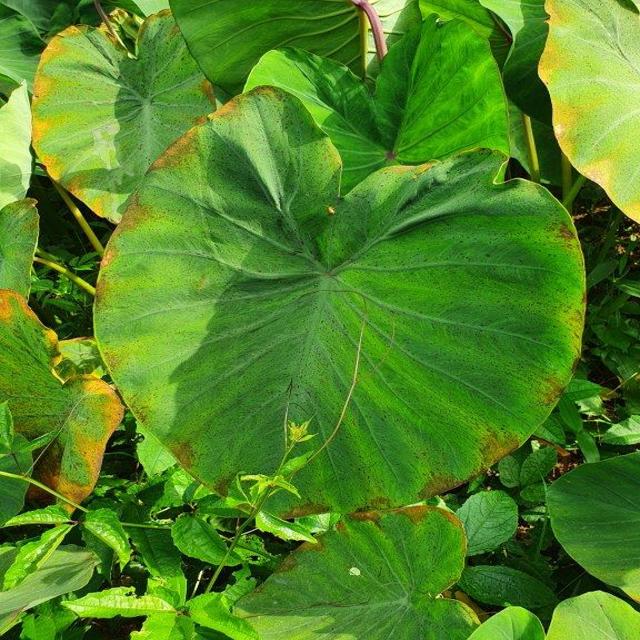
Label: Mid_Blight